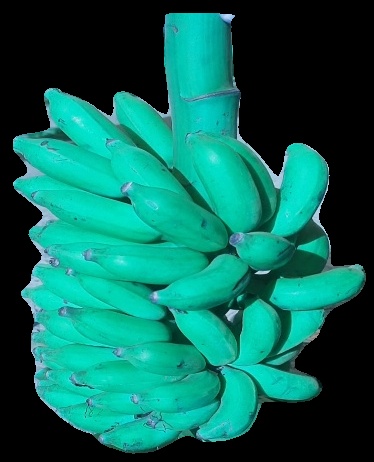
Variety: elakki-bale
Grade: grade3